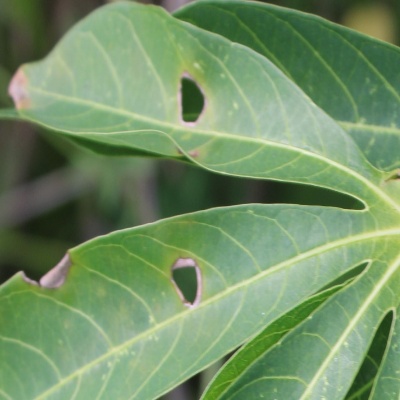
Crop: Cassava
Condition: brown spot